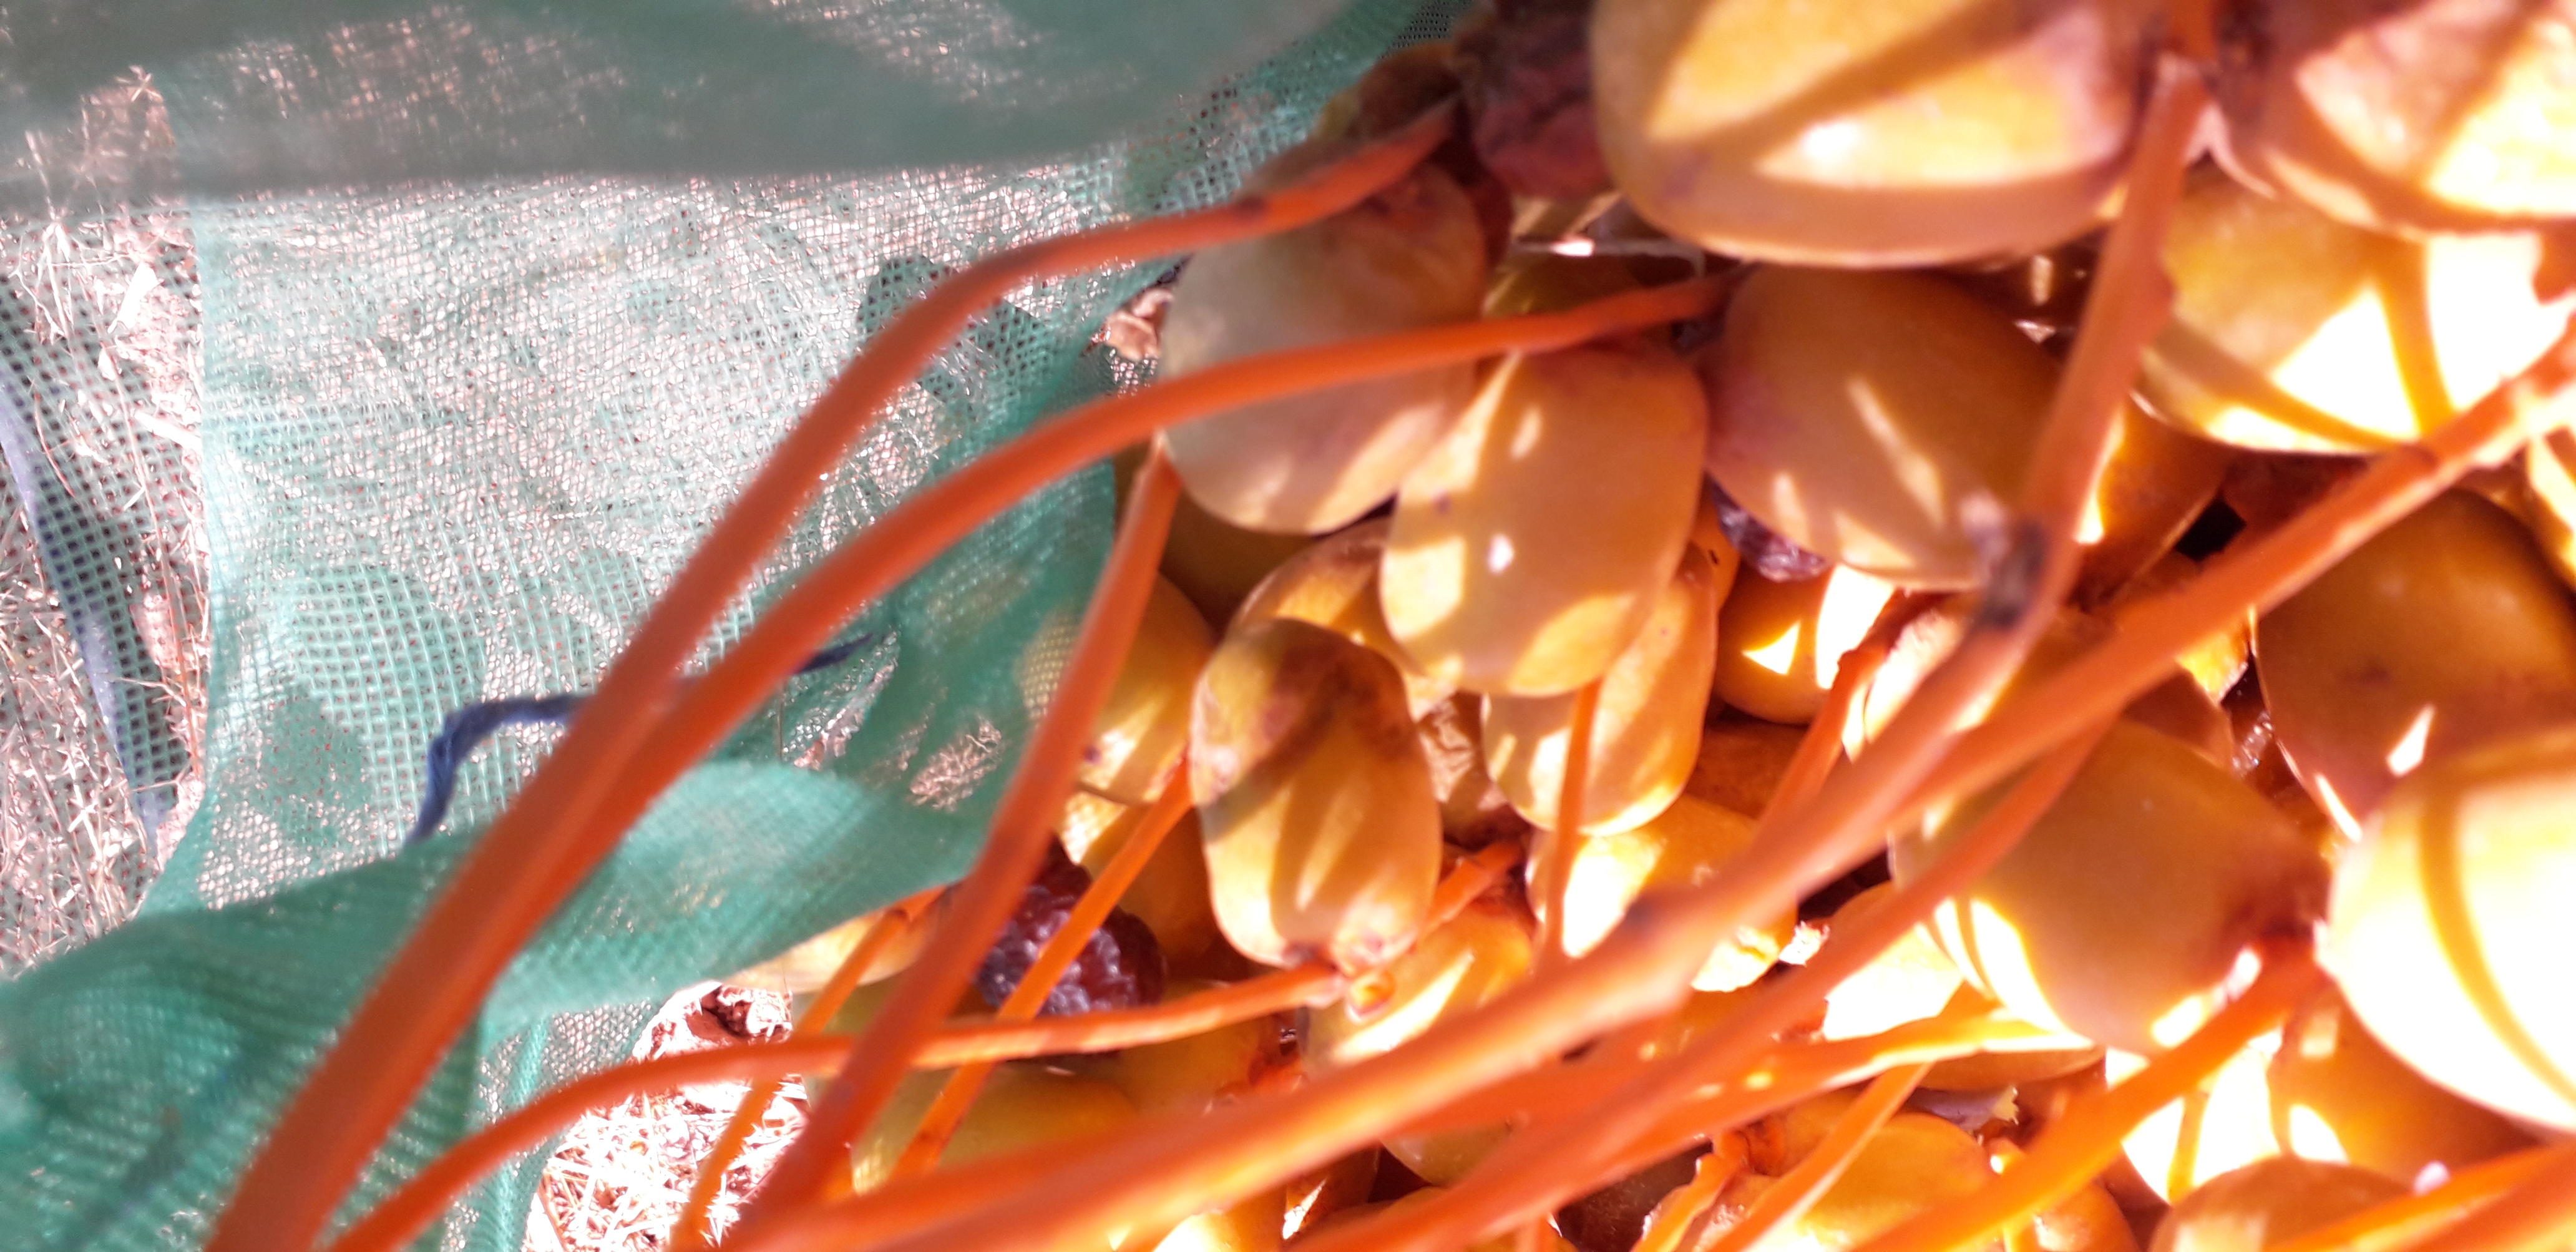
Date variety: Boufagous